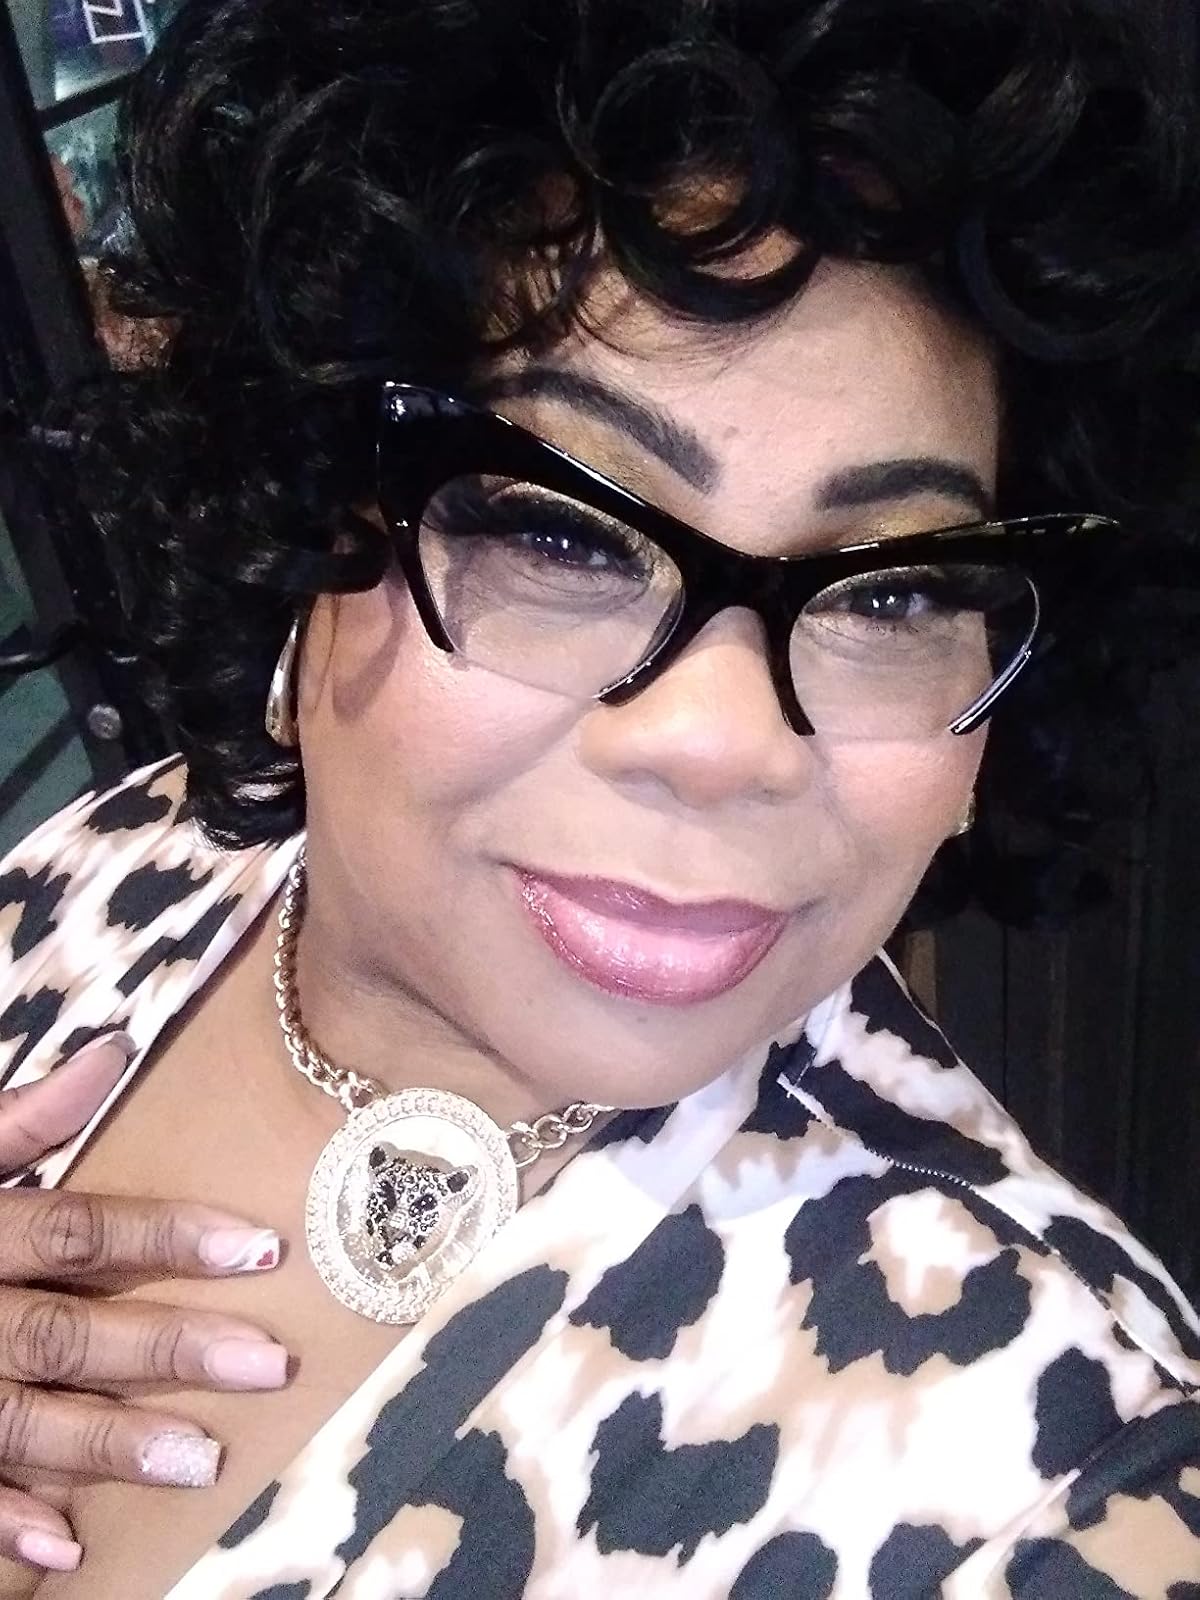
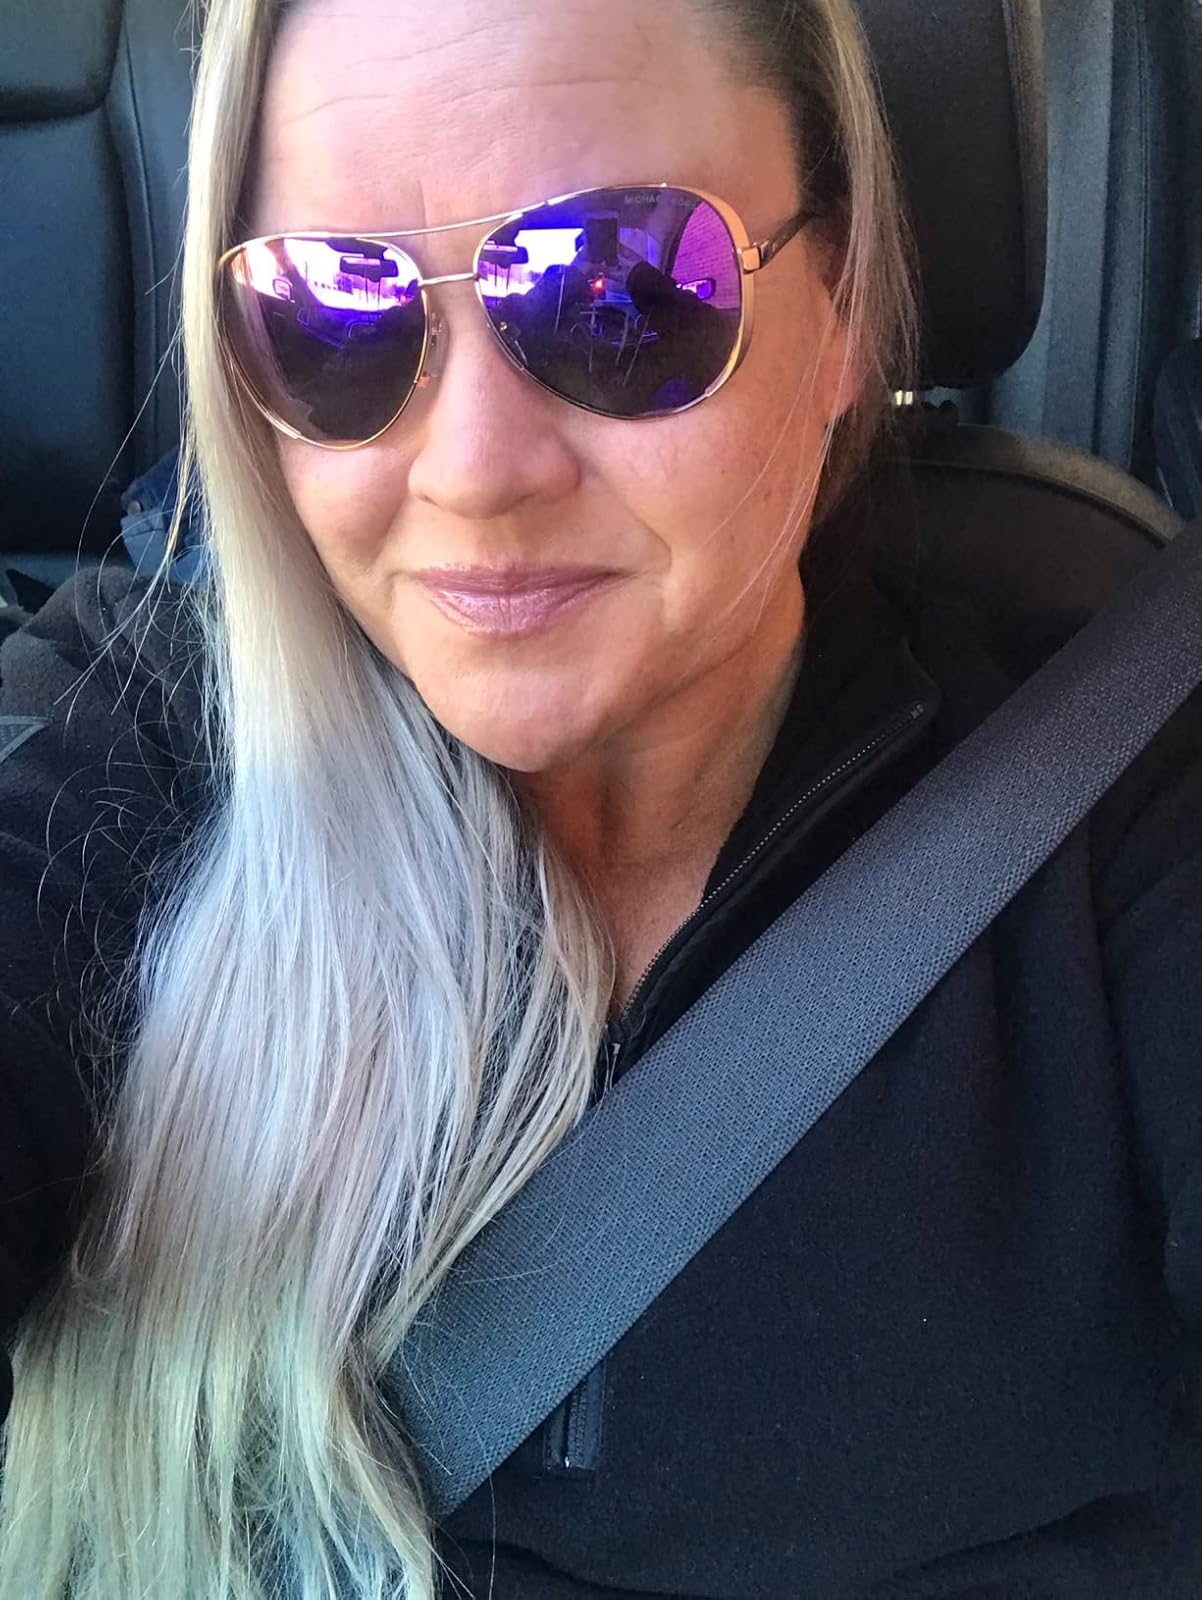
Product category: accessories_sunglasses
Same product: no